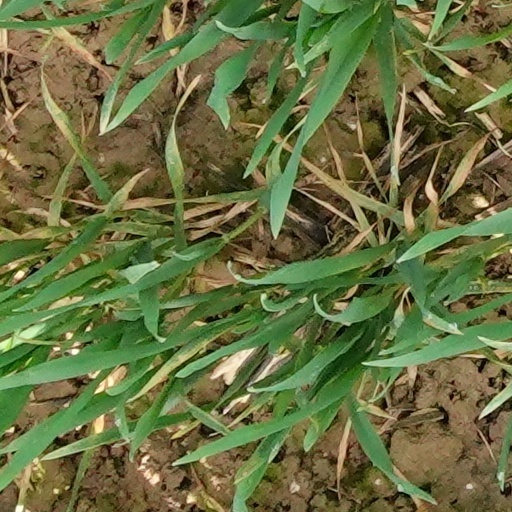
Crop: wheat